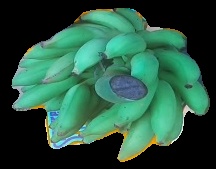
Variety: elakki-bale
Grade: grade2